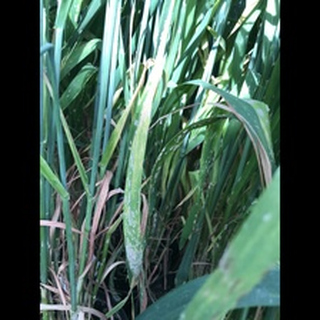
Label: wheat_mildew